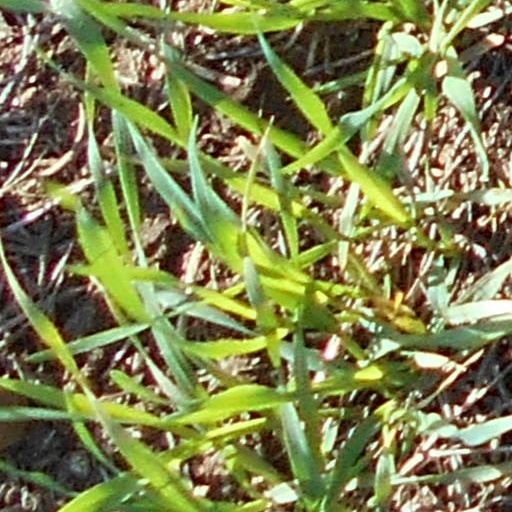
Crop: wheat